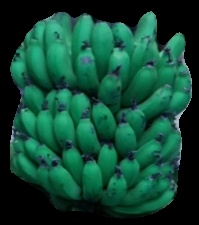
Variety: pachbale
Grade: grade2